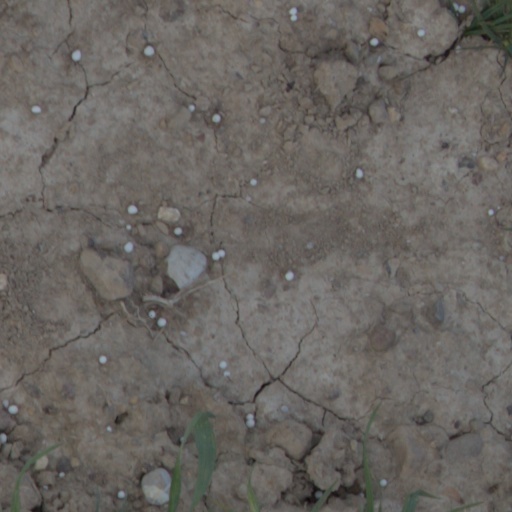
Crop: wheat